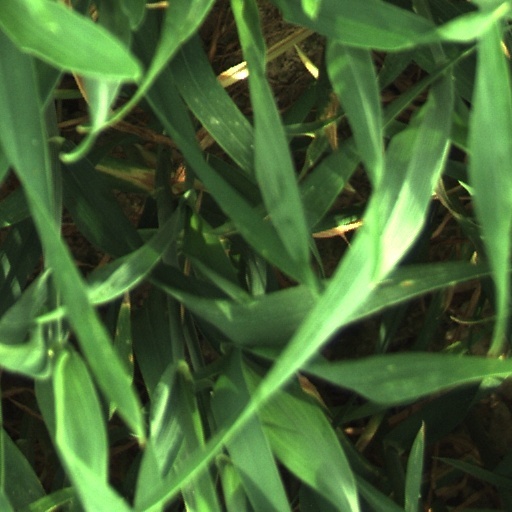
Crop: wheat